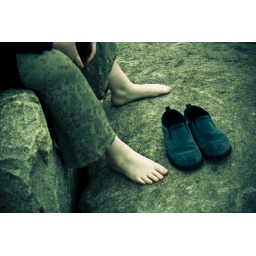
spring: bare feet against stone